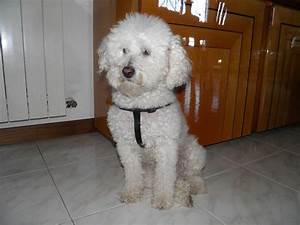
Label: dog